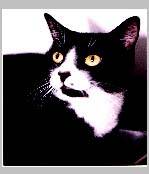
Label: cat